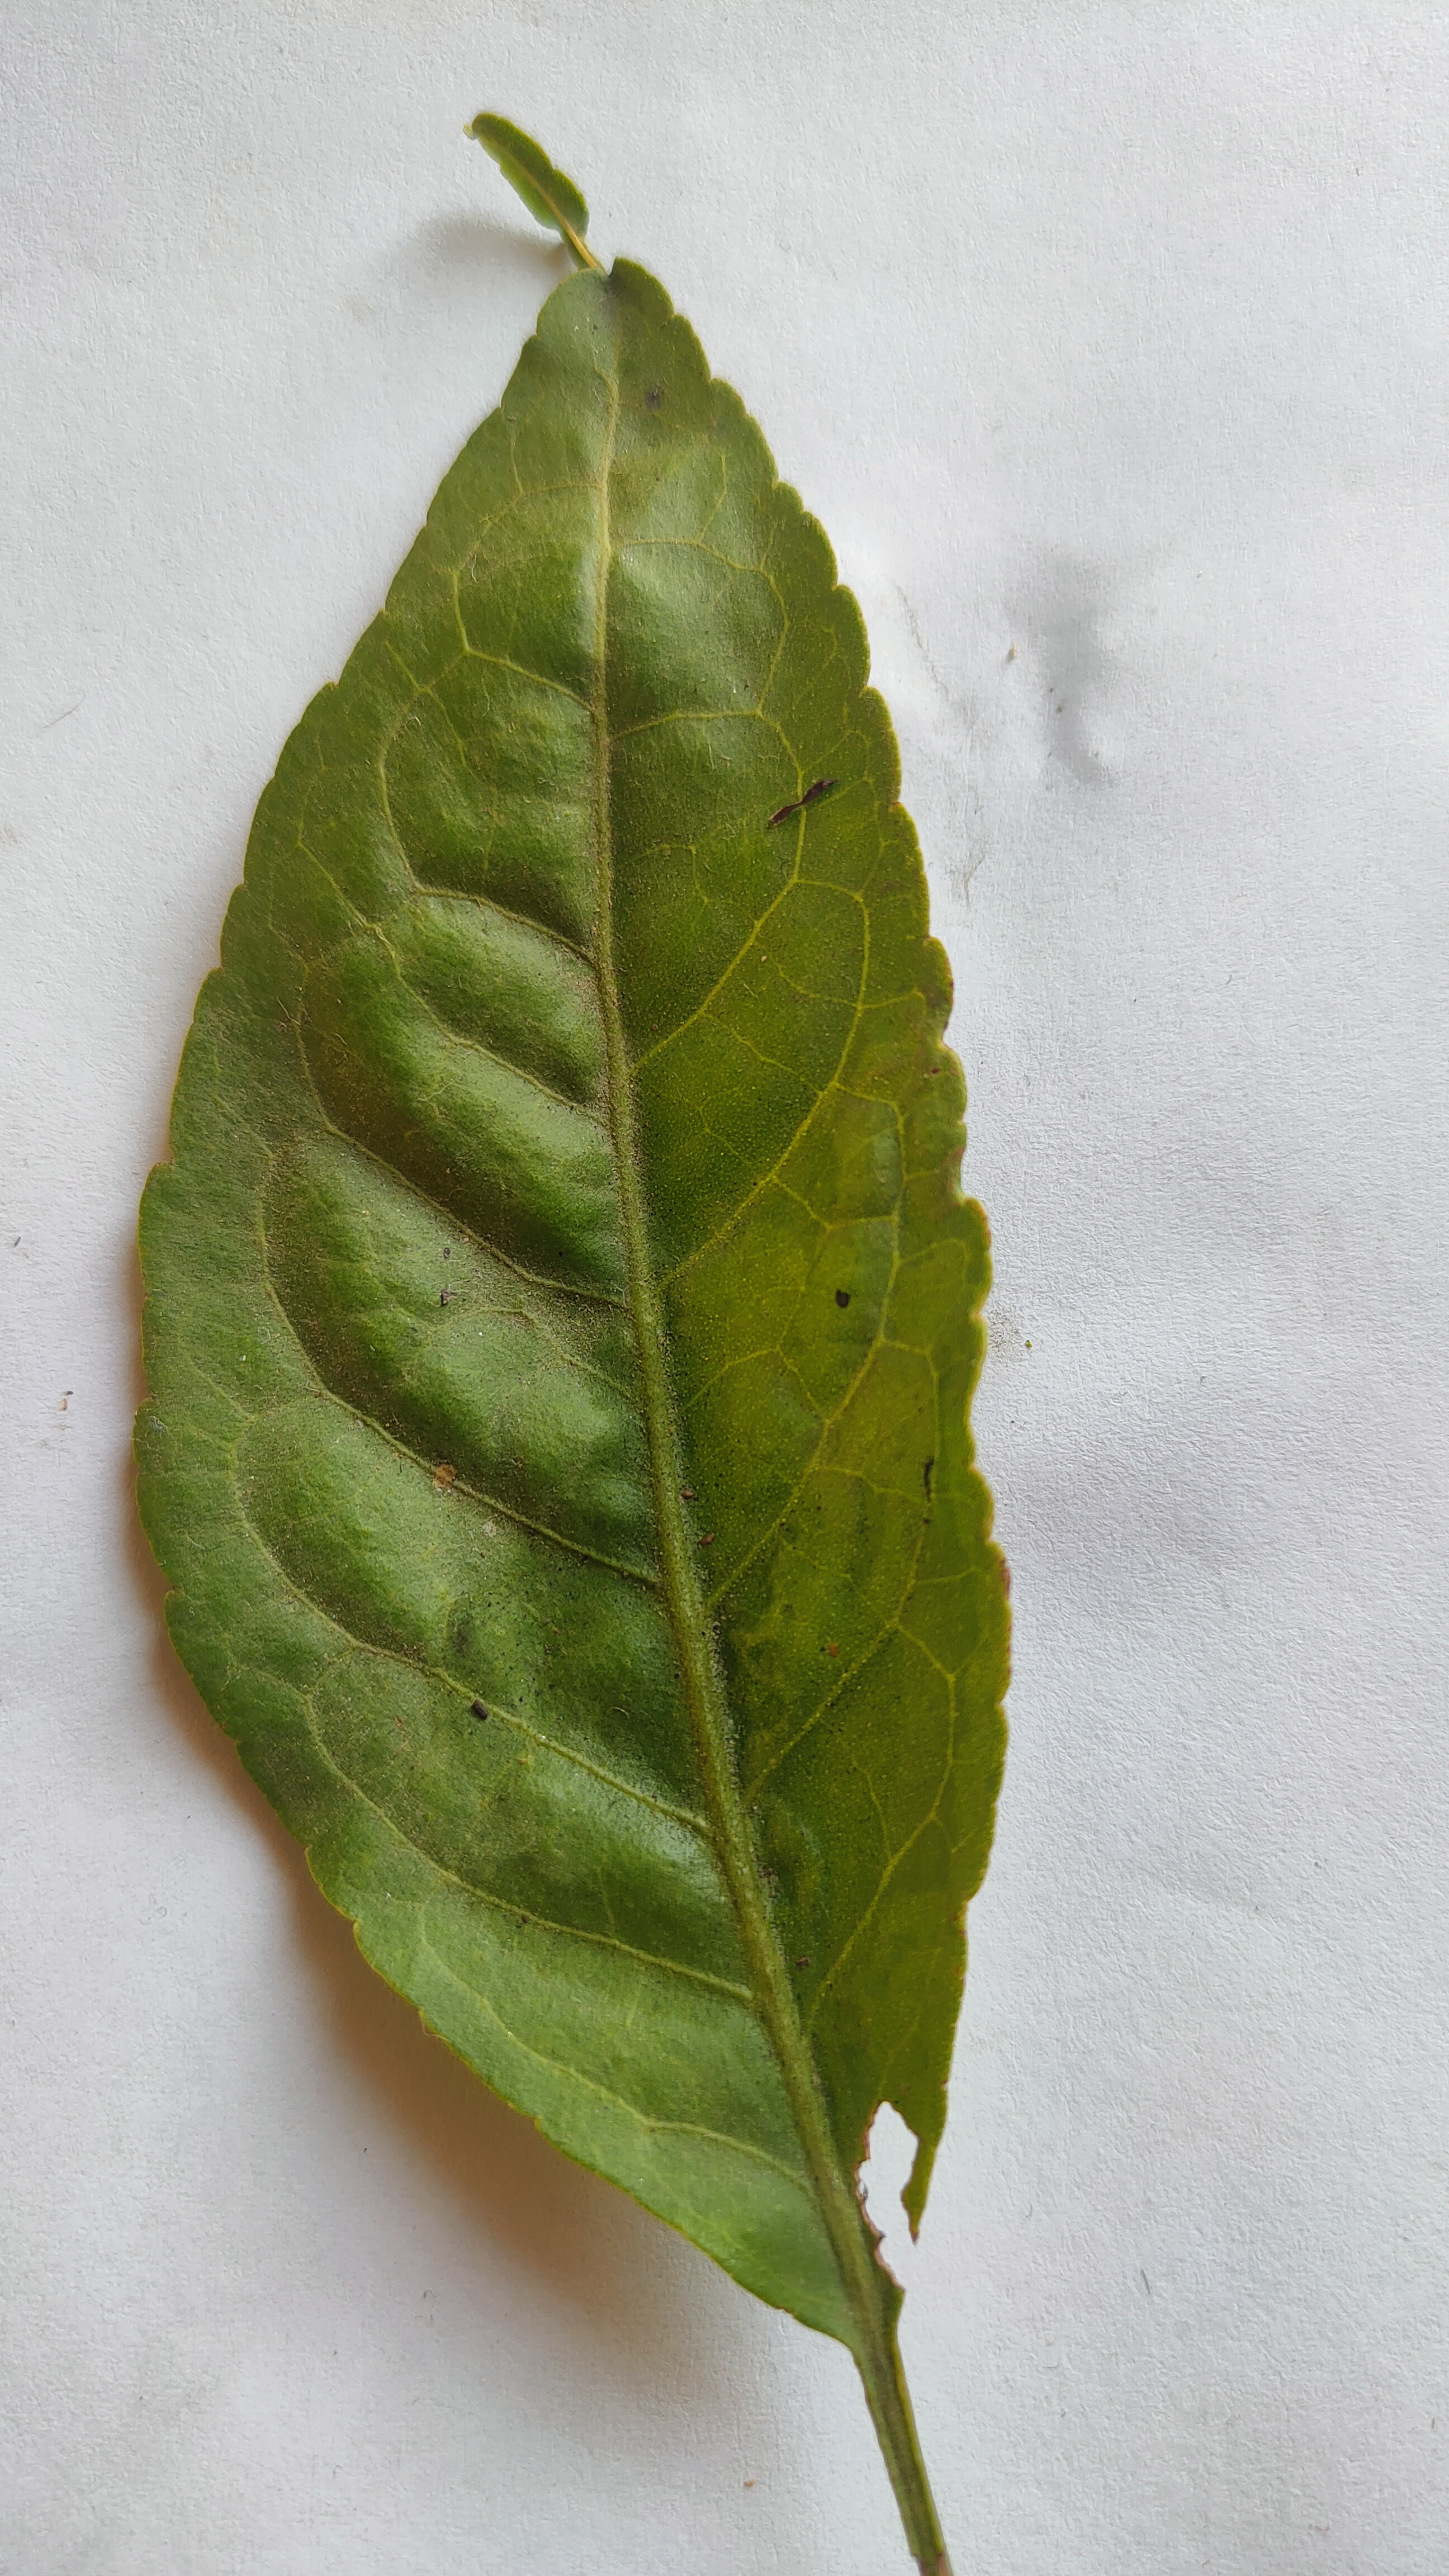
Leaf variety: Aegle marmelos